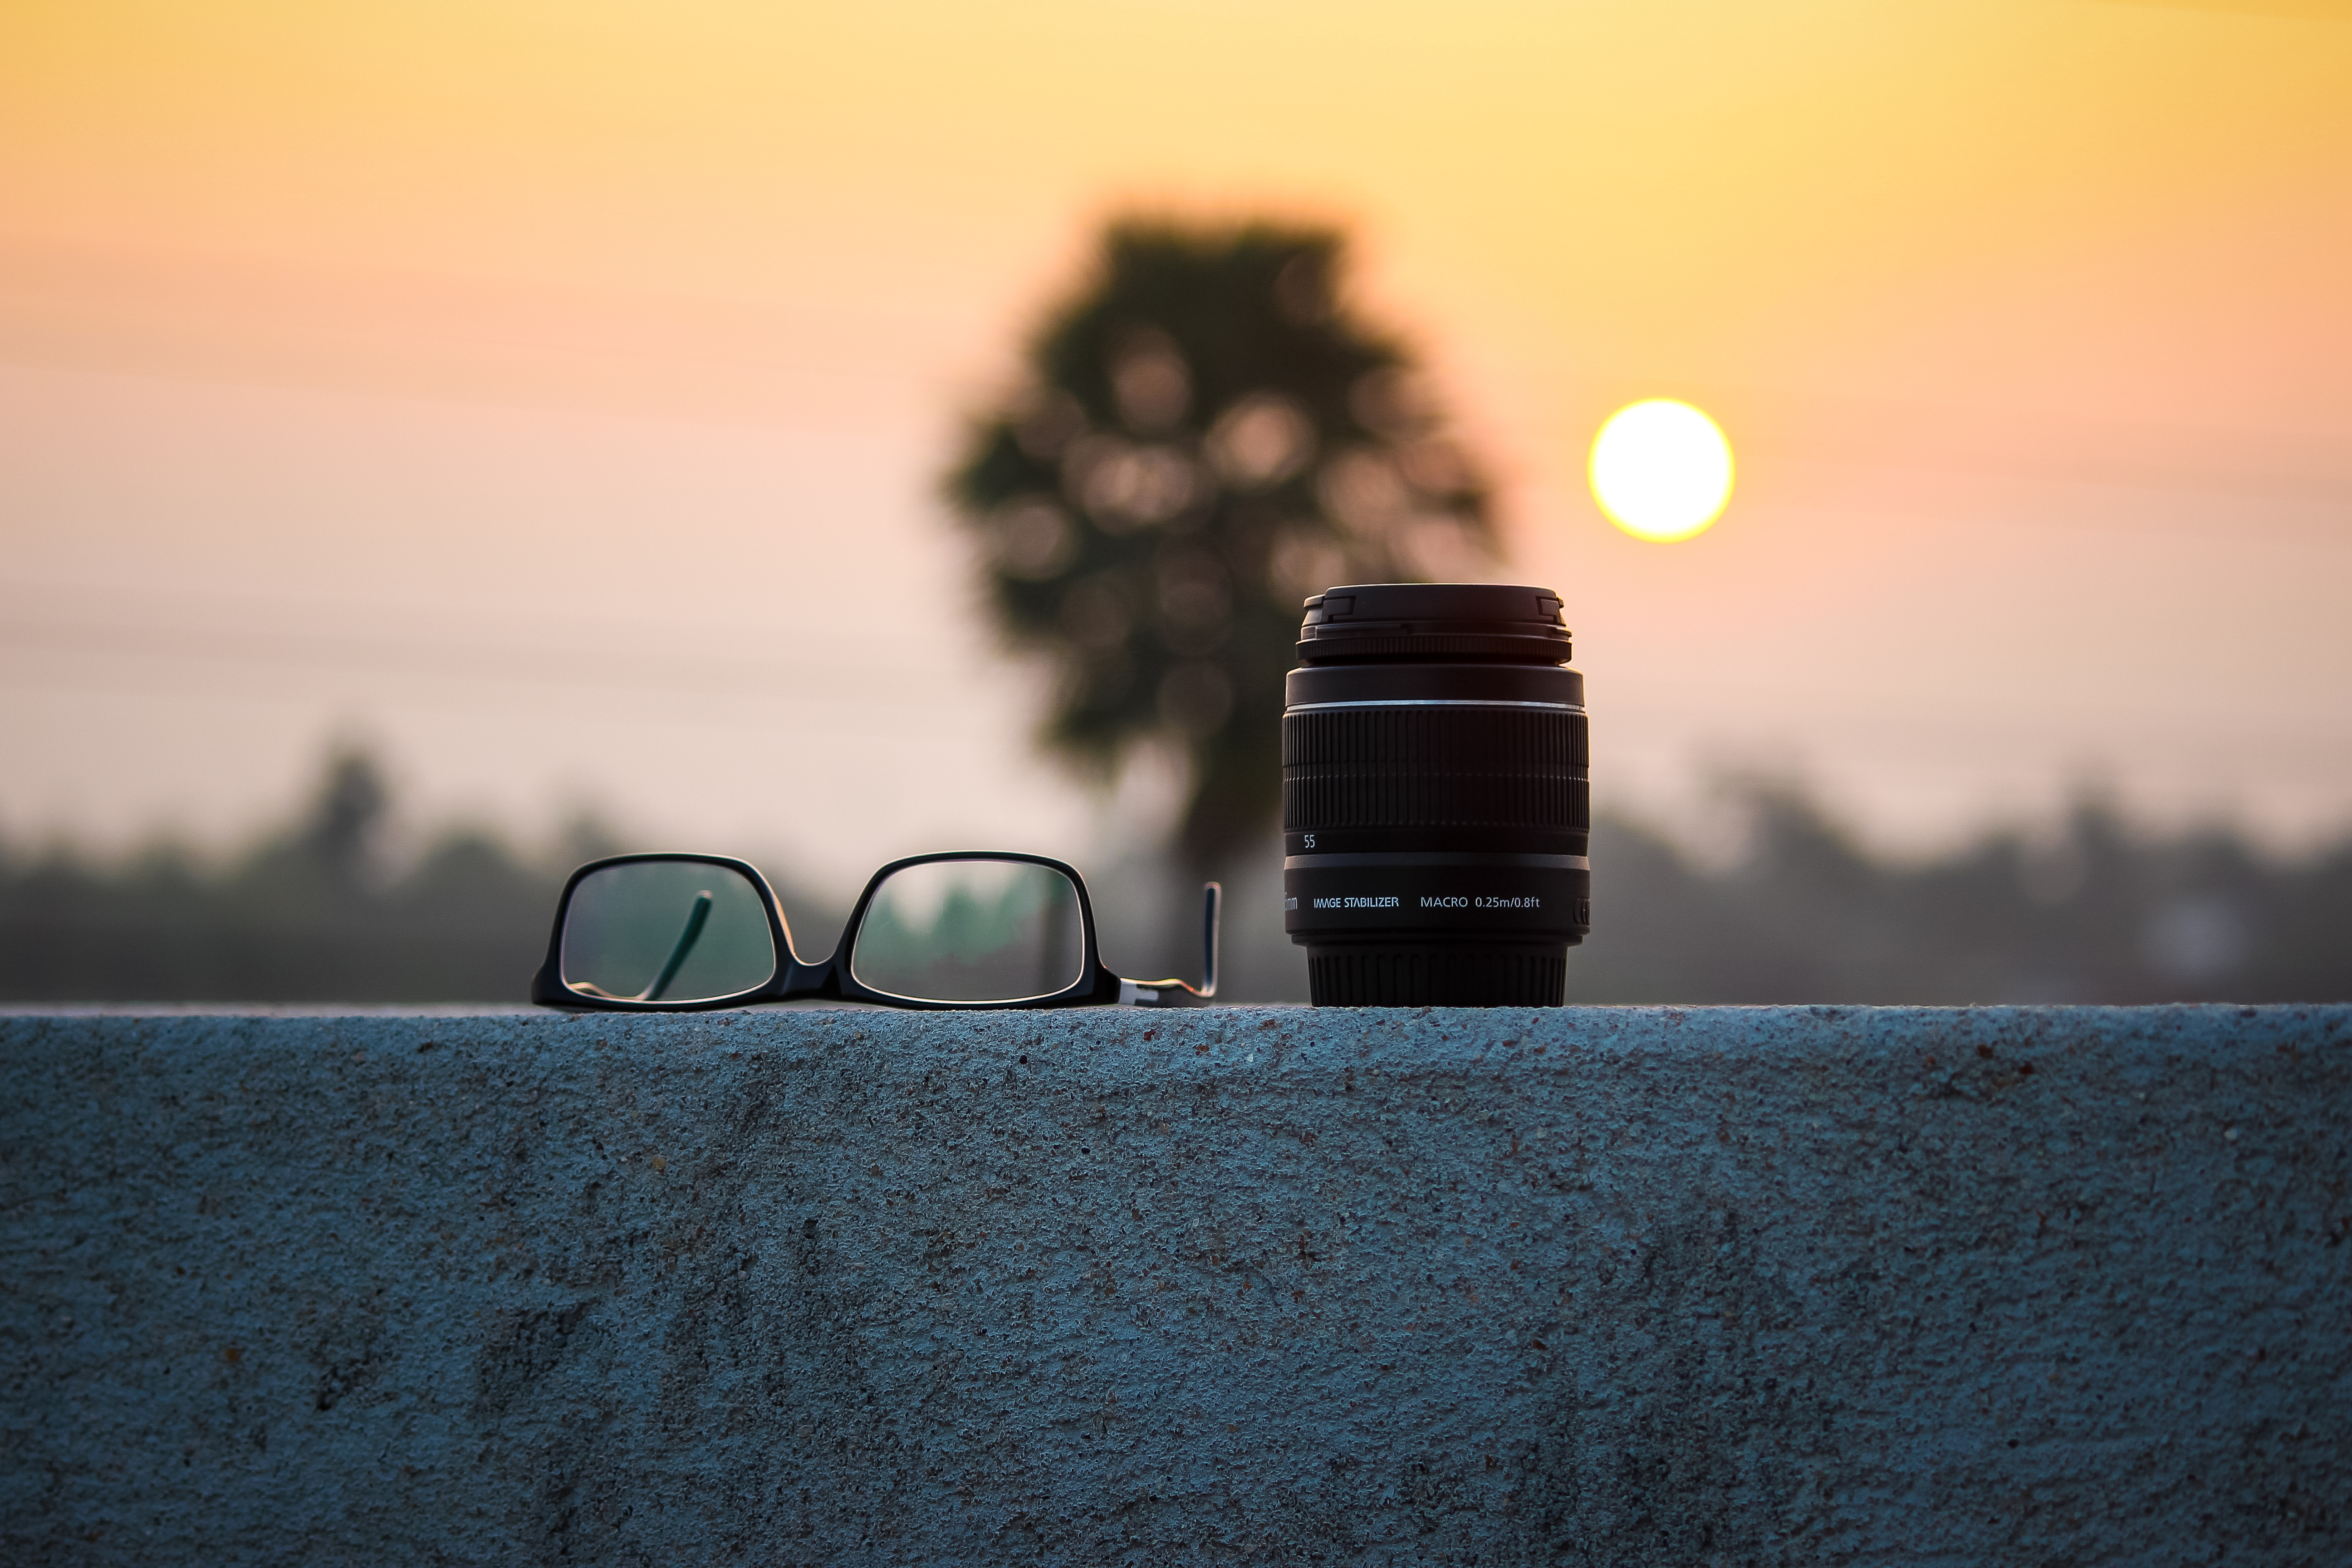
landscape, light, sunrise, sunset, camera, photography, photographer, sunlight, morning, dawn, evening, reflection, lens, color, canon, blue, spectacles, glasses, photograph, eyewear, camera lens, shape, single lens reflex camera